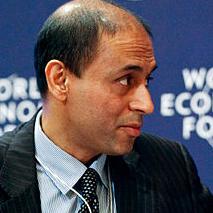
Age: 47